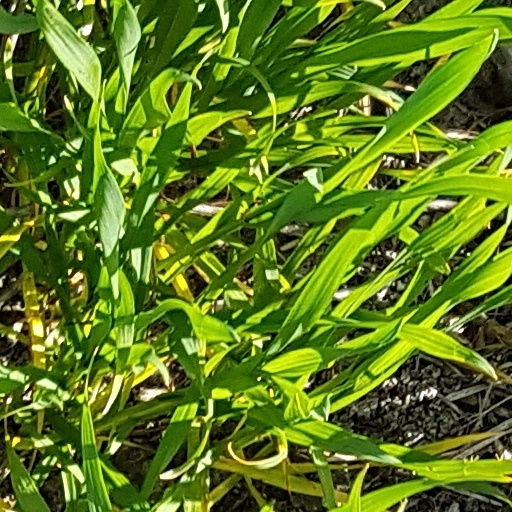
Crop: wheat